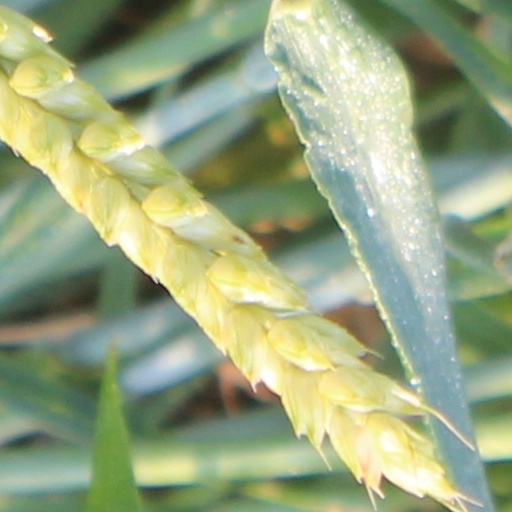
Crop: wheat